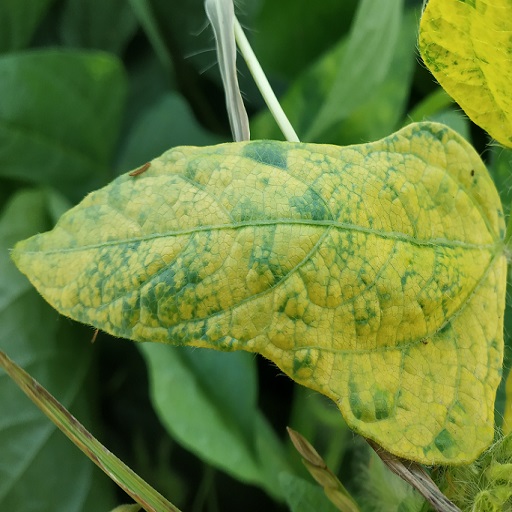
Label: Yellow Mosaic